Norah Lindsay

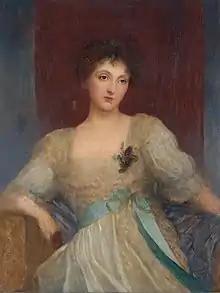
Norah Lindsay by George Frederic Watts, ca 1891

Norah Mary Madeleine Lindsay (née Bourke) (26 April 1873 – 20 June 1948) was a socialite garden designer who between the World wars became a major influence on garden design and planting in the United Kingdom and on the Continent.